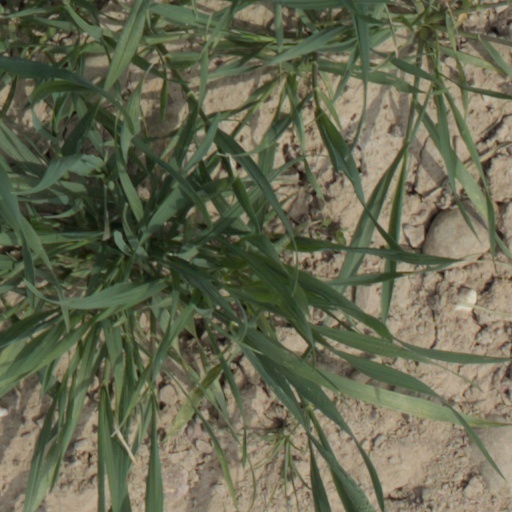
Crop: wheat